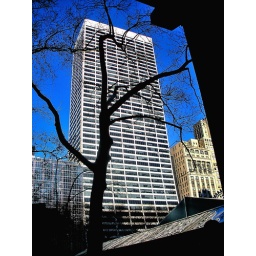
I liked the silouette of the tree and the building in this picture. But it's a personal thing.